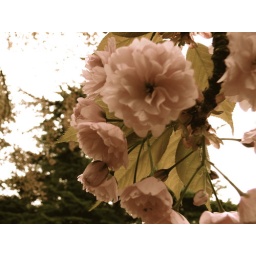
Taking down some of the pink and green in this image to create an 'antiqued' look.